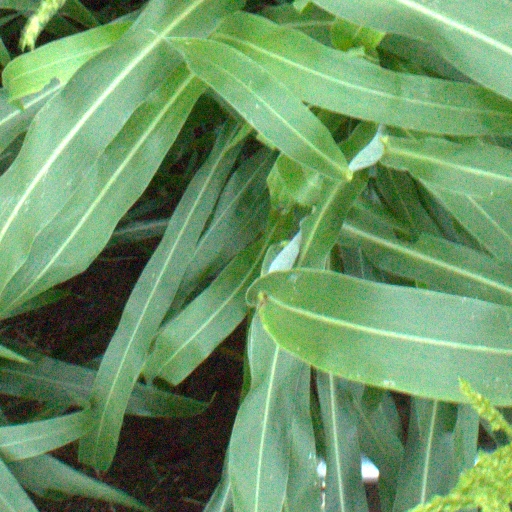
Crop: sorghum